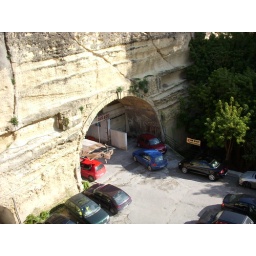
Garage and car wash built into the city wall in Valleta, Malta